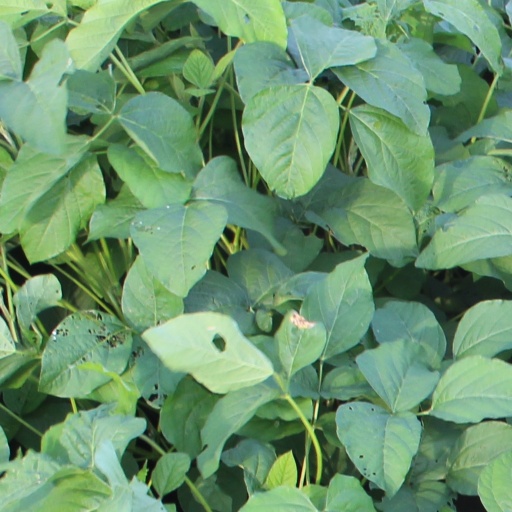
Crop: soybean